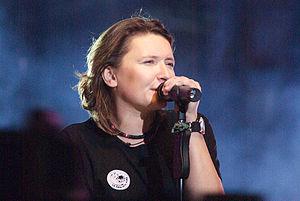
The Voice of Ukraine est la version ukrainienne de l'émission musicale The Voice lancée en 2010 par John de Mol. Elle est diffusée depuis le 22 mai 2011 sur la chaîne 1+1.